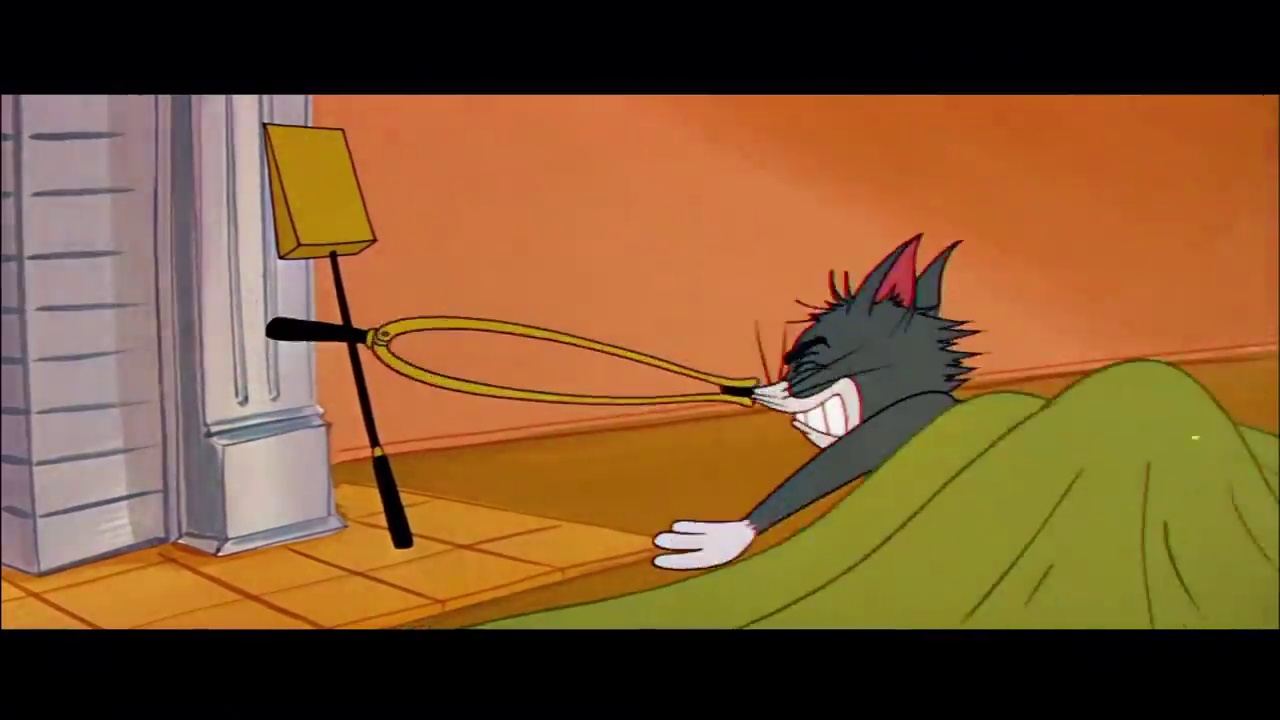
Portrait style: Cartoon Portrait